Kagome Kagome (manga)

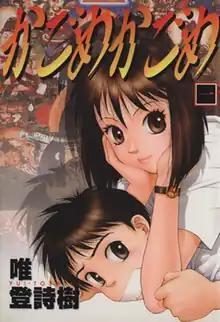
First "tankōbon" volume cover

is a Japanese manga series written and illustrated by Toshiki Yui. It was serialized in Shueisha's "seinen" manga magazine "Ultra Jump" from May 1999 to June 2001, with its chapters collected in three "tankōbon" volumes.